KunstTour

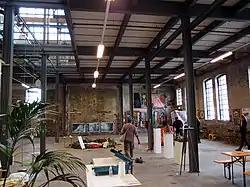

KunstTour is a yearly art festival in Maastricht, Netherlands. During the weekend of the festival, which is usually in spring, a lot of galleries and workshops open their doors to the public for free. Artists then get the chance to expose their work, and the visitors can see the workplaces of the artists. Visitors can be brought to different locations on a free bus.